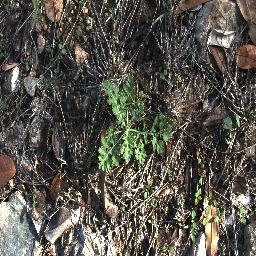
Label: parthenium